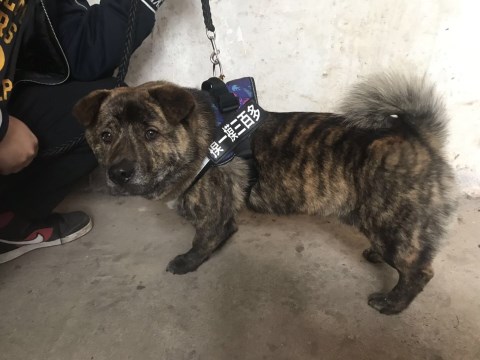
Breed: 806-n000129-papillon